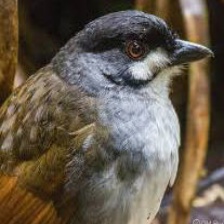
Species: JOCOTOCO ANTPITTA
Scientific name: GRALLARIA RIDGELYI